Answer in natural language. Estimate the real world distances between objects in the image. Which object is closer to black wheeled office chair (marked A), framed mountain landscape photo (marked B) or HousePlant (marked C)? Choose between the following options: framed mountain landscape photo (marked B) or HousePlant (marked C)
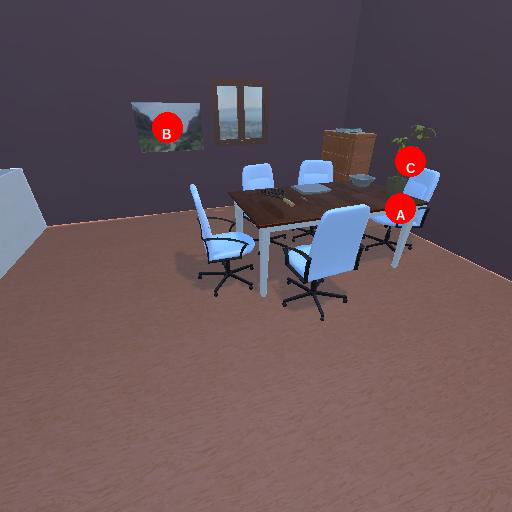
<answer>HousePlant (marked C)</answer>